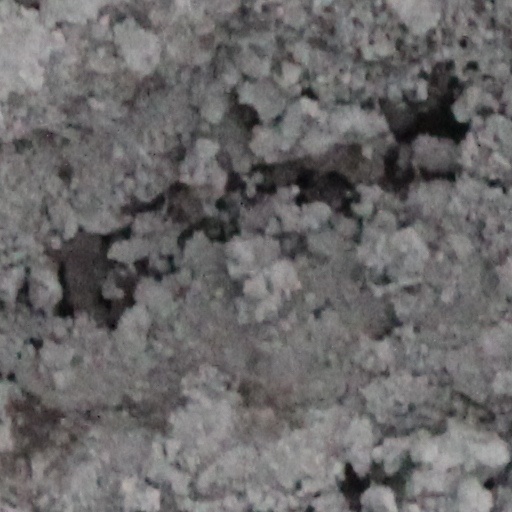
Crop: wheat